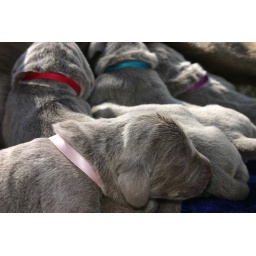
Pink girl cuddles in with all the other puppies as they feed.